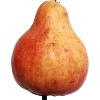
Label: Pear Red 1